Millennials

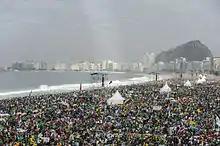
Youth Catholic crowds in Rio de Janeiro during the World Youth Day 2013.

Millennials are reshaping political discourse, showing evolving attitudes towards governance, social issues, and economic policies. Their increasing political participation and distinct generational identity signify a transformative phase in contemporary politics, with potential long-term implications for national and global political trends.